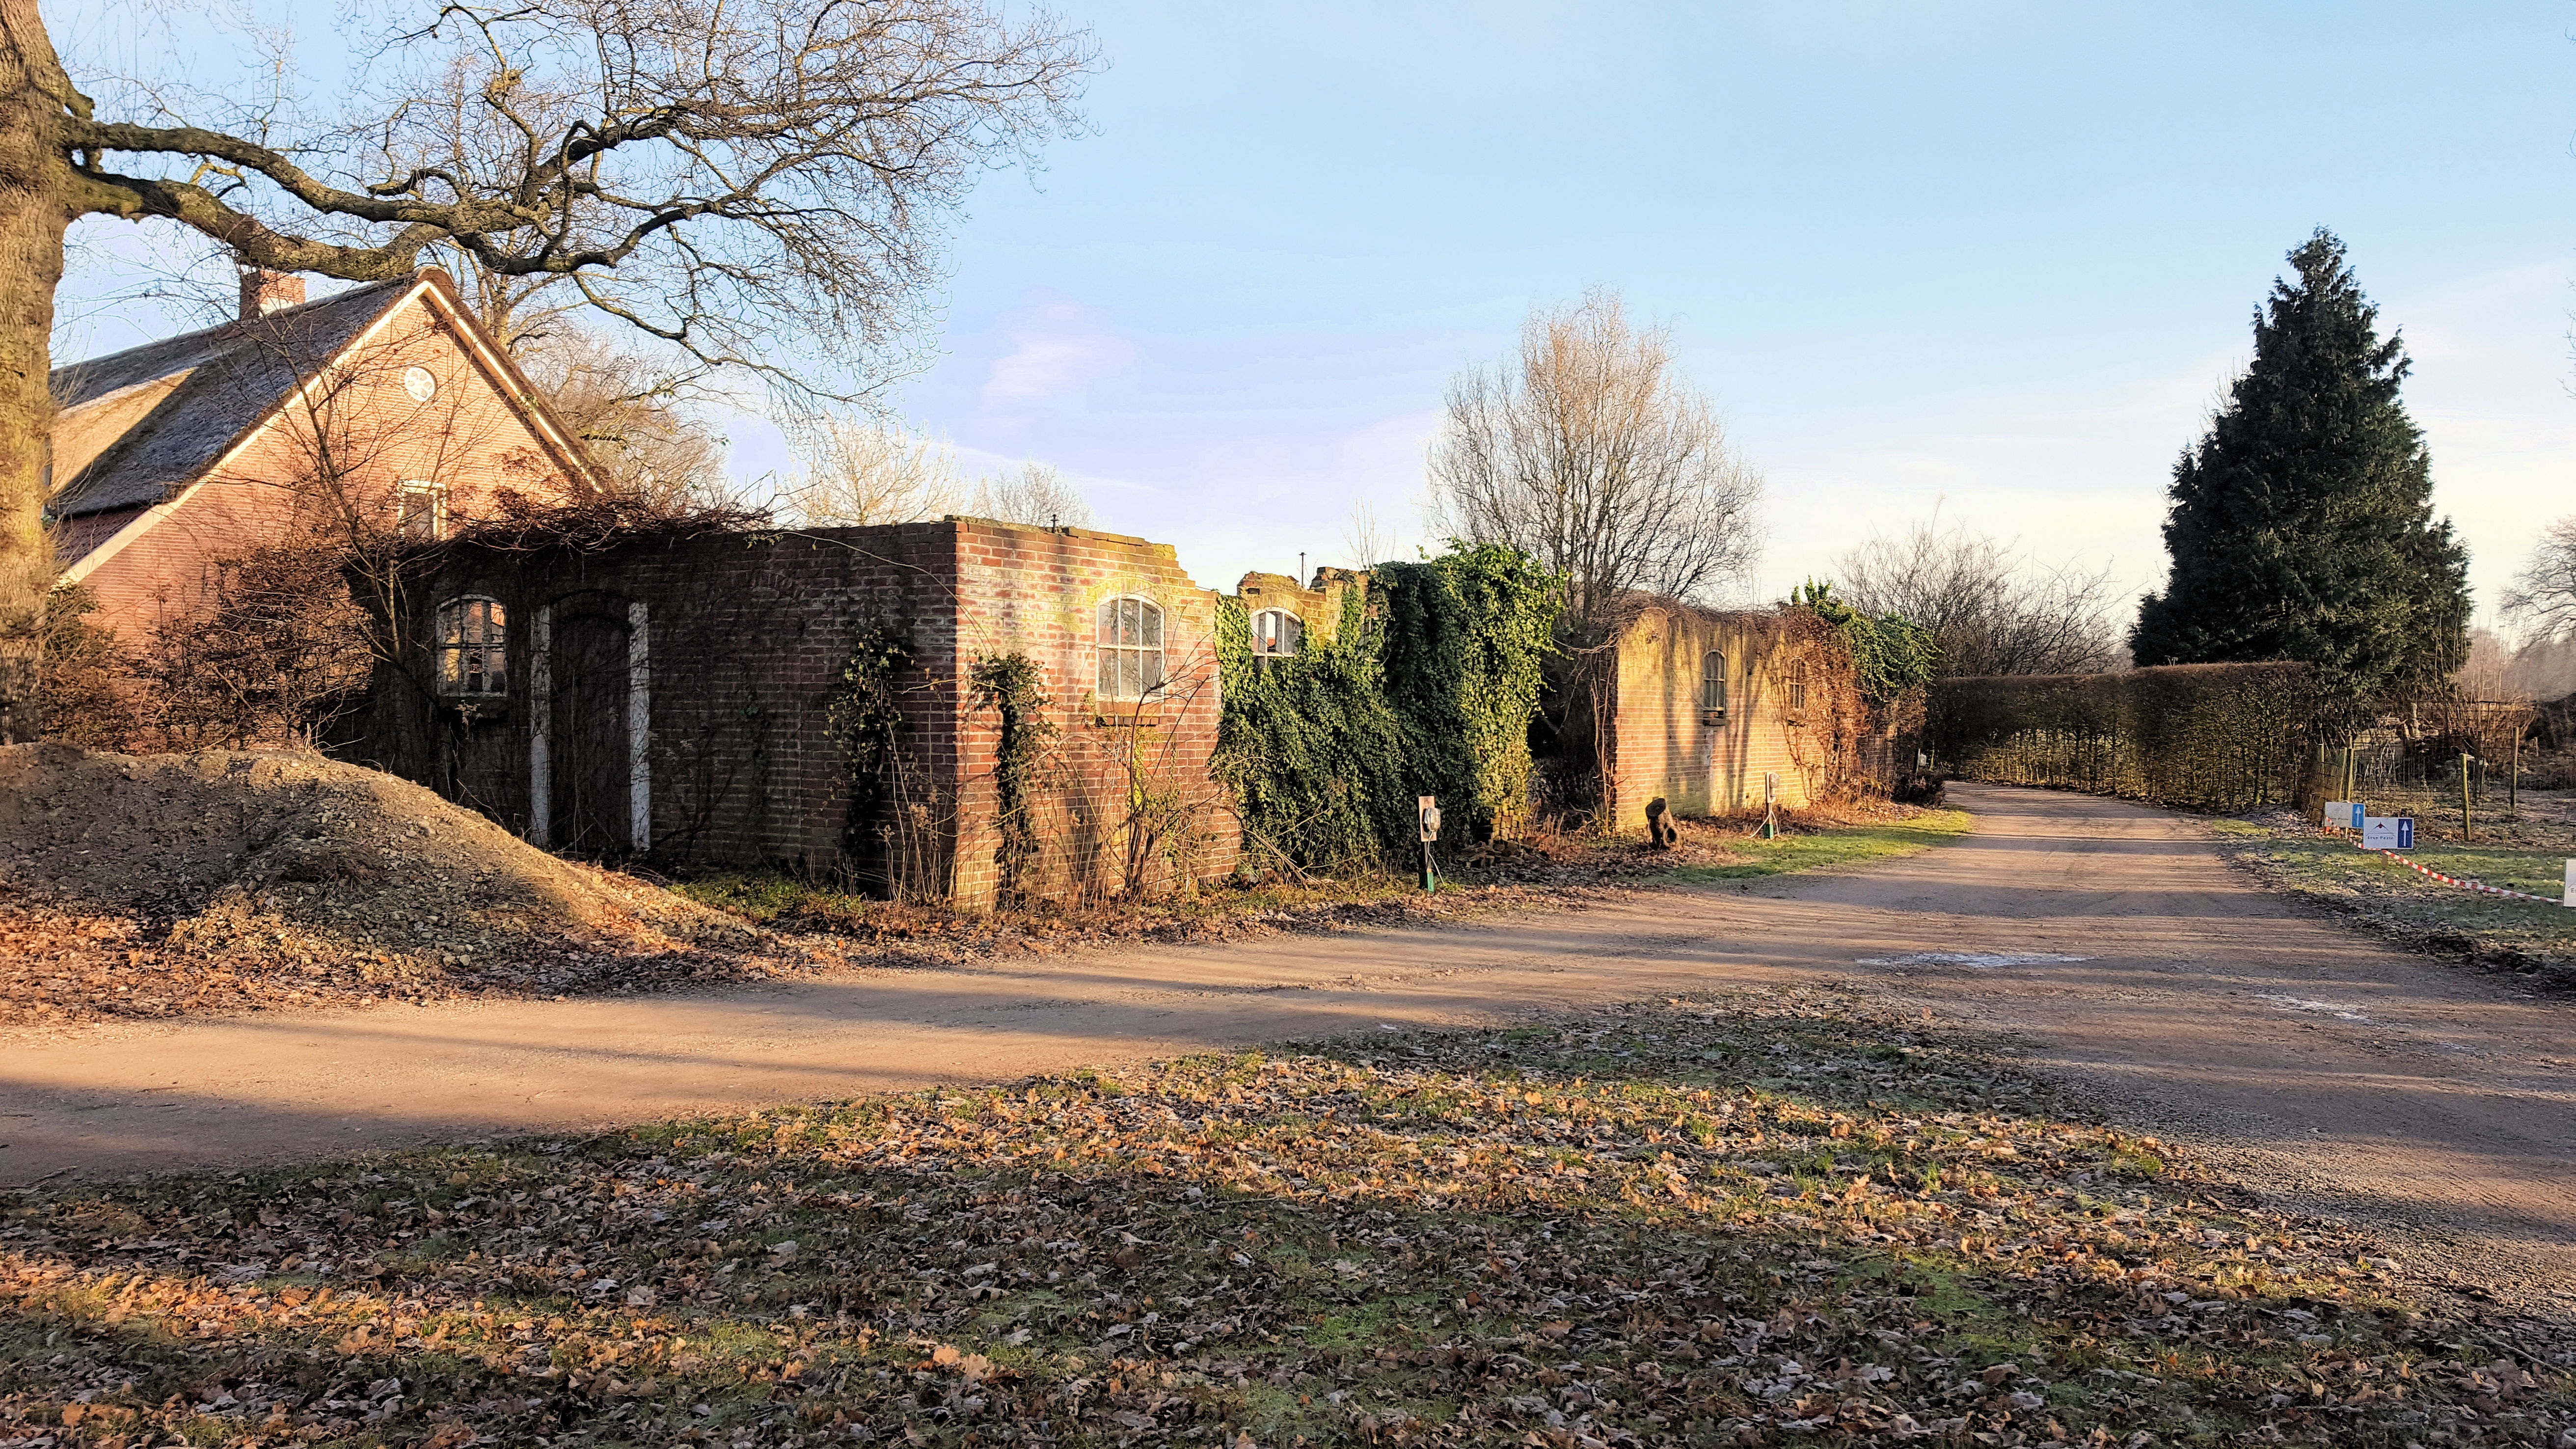
landscape, tree, house, building, home, autumn, art, ruins, estate, rural area, inheritance, residential area, almelo